Charles R. Schwab

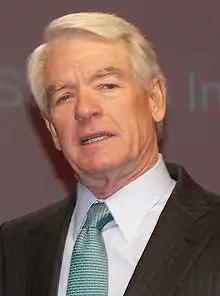
Schwab in 2007

Schwab sits on the board of trustees of the San Francisco Museum of Modern Art and is a chair emeritus. He lived in San Francisco until 2020 when he sold his house for $14 million. He now lives in Florida.